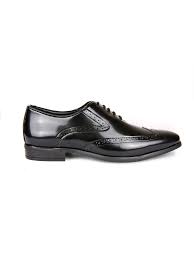
Label: Brogue